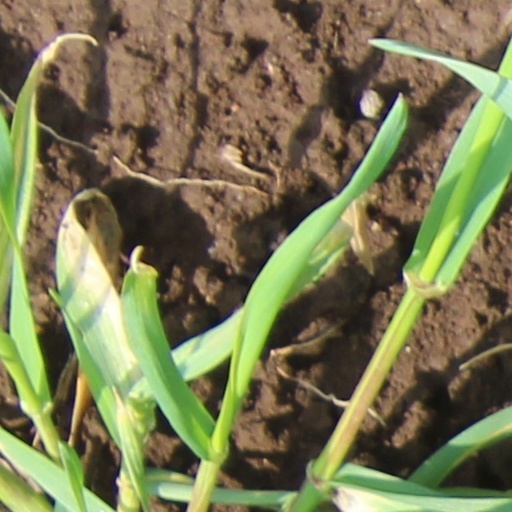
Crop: wheat